Arthur Wharton

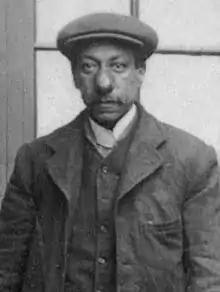
Arthur Wharton in later years

Having developed a drinking problem, Wharton retired from football in 1902 and found employment as a colliery haulage worker at the Yorkshire Main Colliery in Edlington. By 1911 he was employed as a collier and living in Moorthorpe, West Yorkshire, with wife Emma. When World War I began in 1914 Wharton joined the Volunteer Training Corps (roughly equivalent to the Home Guard of World War II), volunteering to give his life in defence of Britain if called upon. On his death in 1930 he was buried in an unmarked pauper's grave. The grave was given a headstone in 1997 after a campaign by anti-racism campaigners Football Unites, Racism Divides. In 2003 Wharton was inducted into the English Football Hall of Fame in recognition of the impact he made on the game. A campaign to have a statue erected in Darlington as well as in Rotherham to acknowledge Wharton's achievements has gained wide support within the professional game. In 2012, a small statue of Wharton was presented to Sepp Blatter at the headquarters of FIFA, where it will be on permanent display. On 16 October 2014, a statue honouring Wharton was unveiled at St George's Park National Football Centre in Burton.